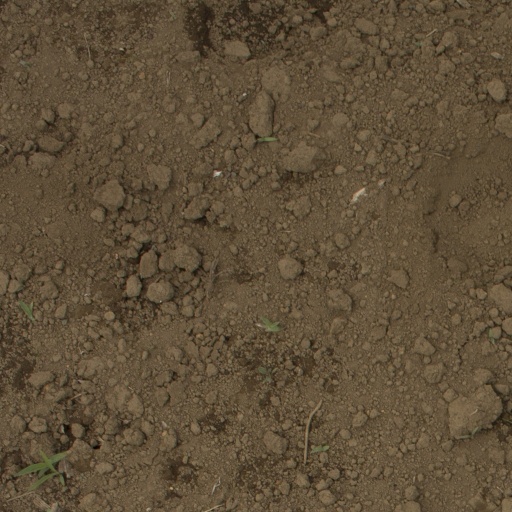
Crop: Jerusalem artichoke